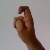
The image shows a hand gesture representing the letter 'X' in Indian Sign Language.